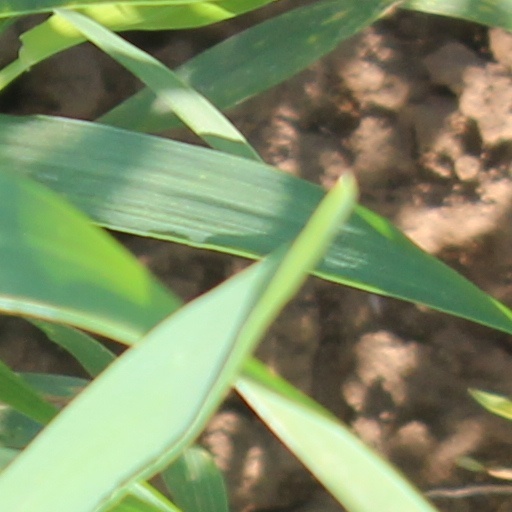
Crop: wheat